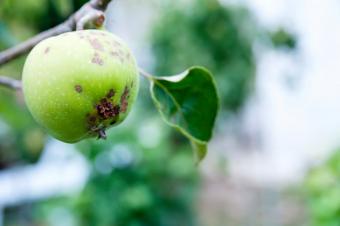
Plant: Apple
Disease: apple scab